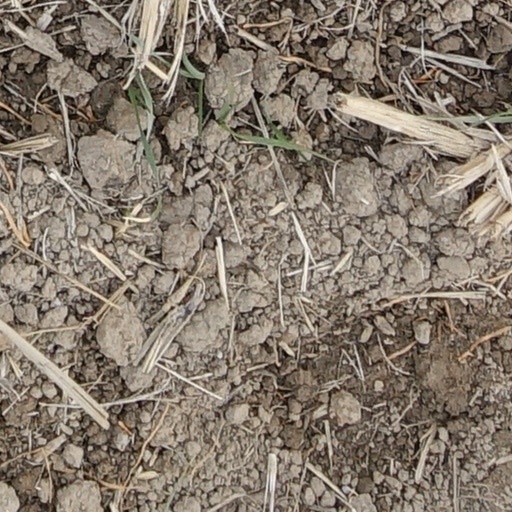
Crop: wheat